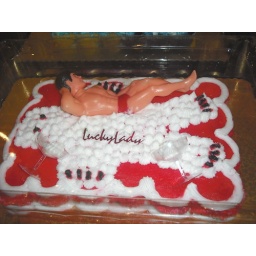
this cake was on sale at 1am in the fresh grocer. please note martini glasses and bear skin rug